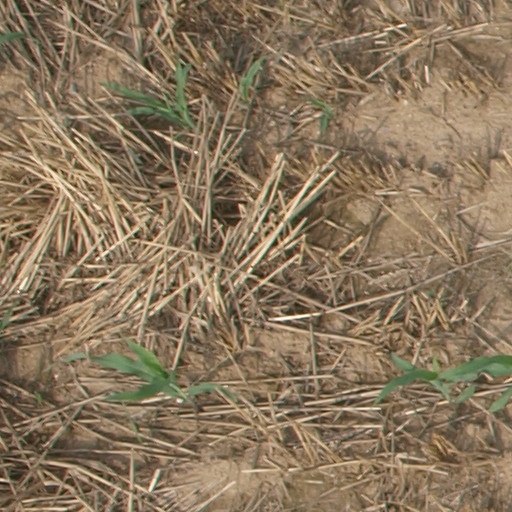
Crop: maize; corn